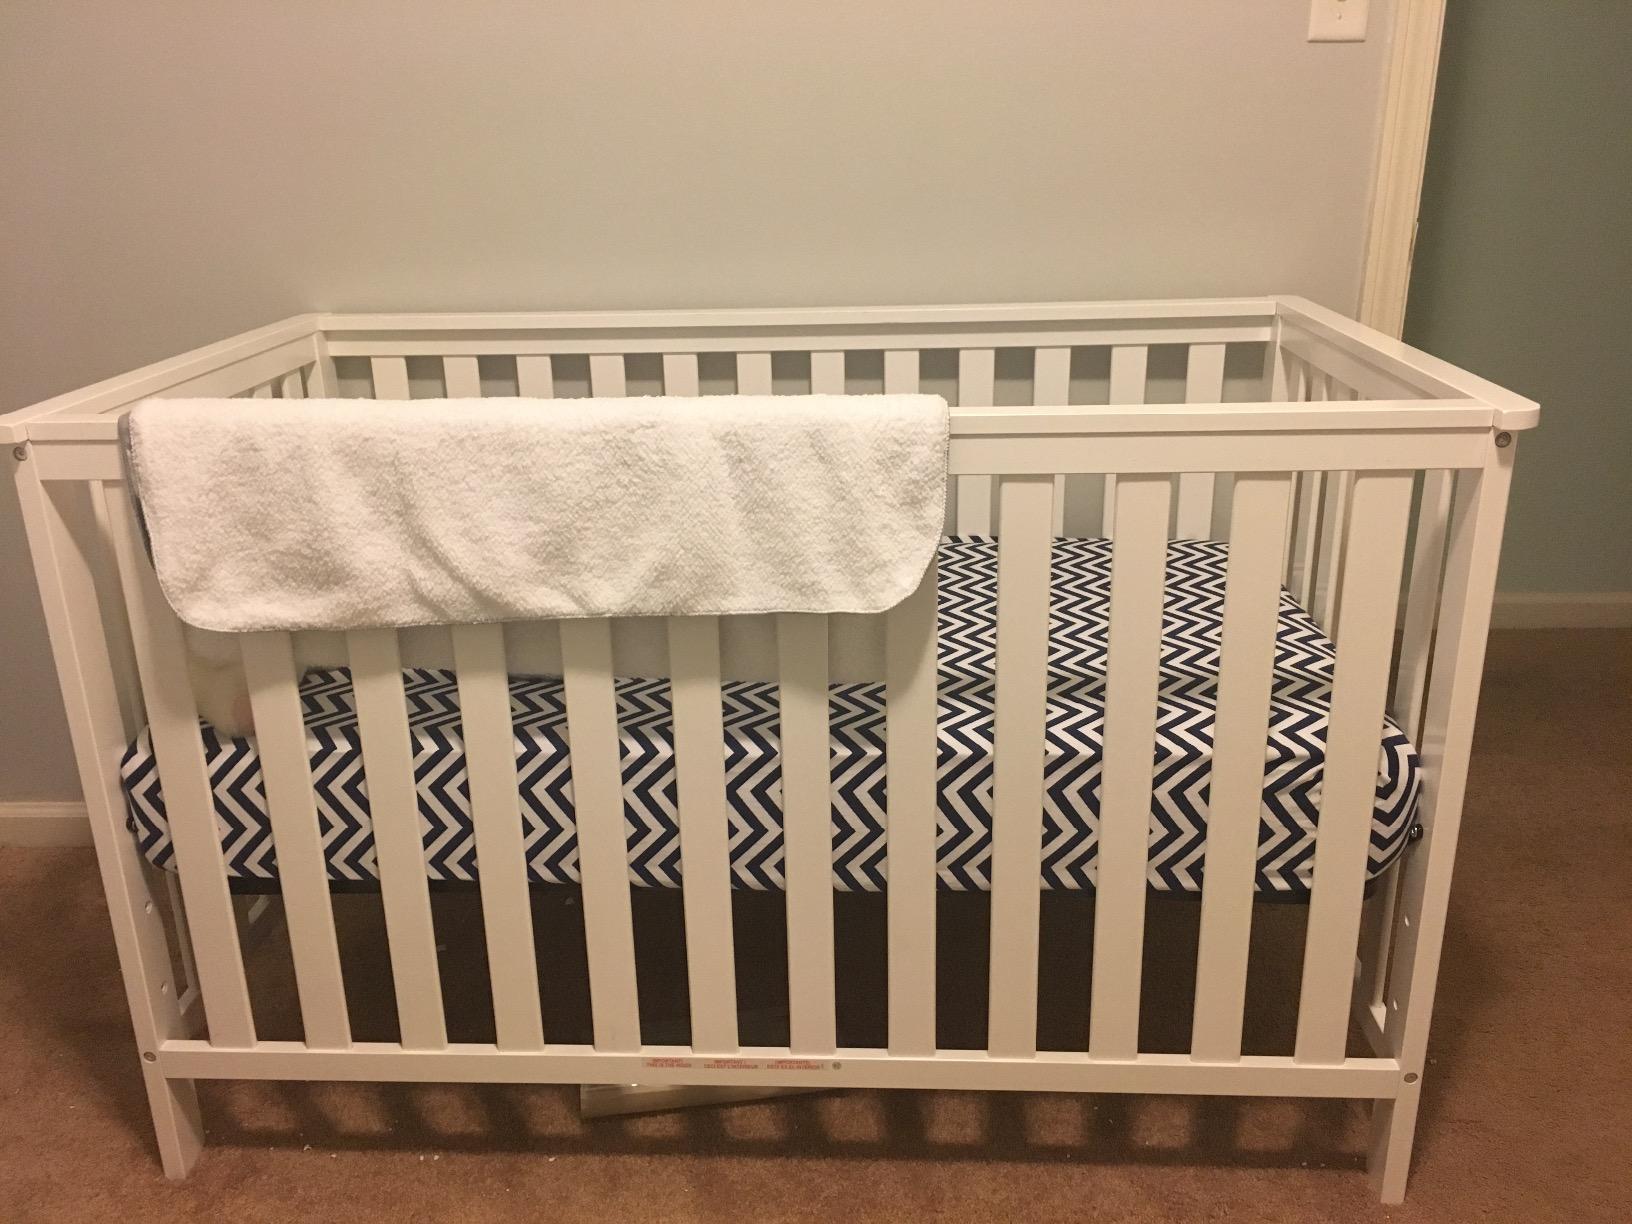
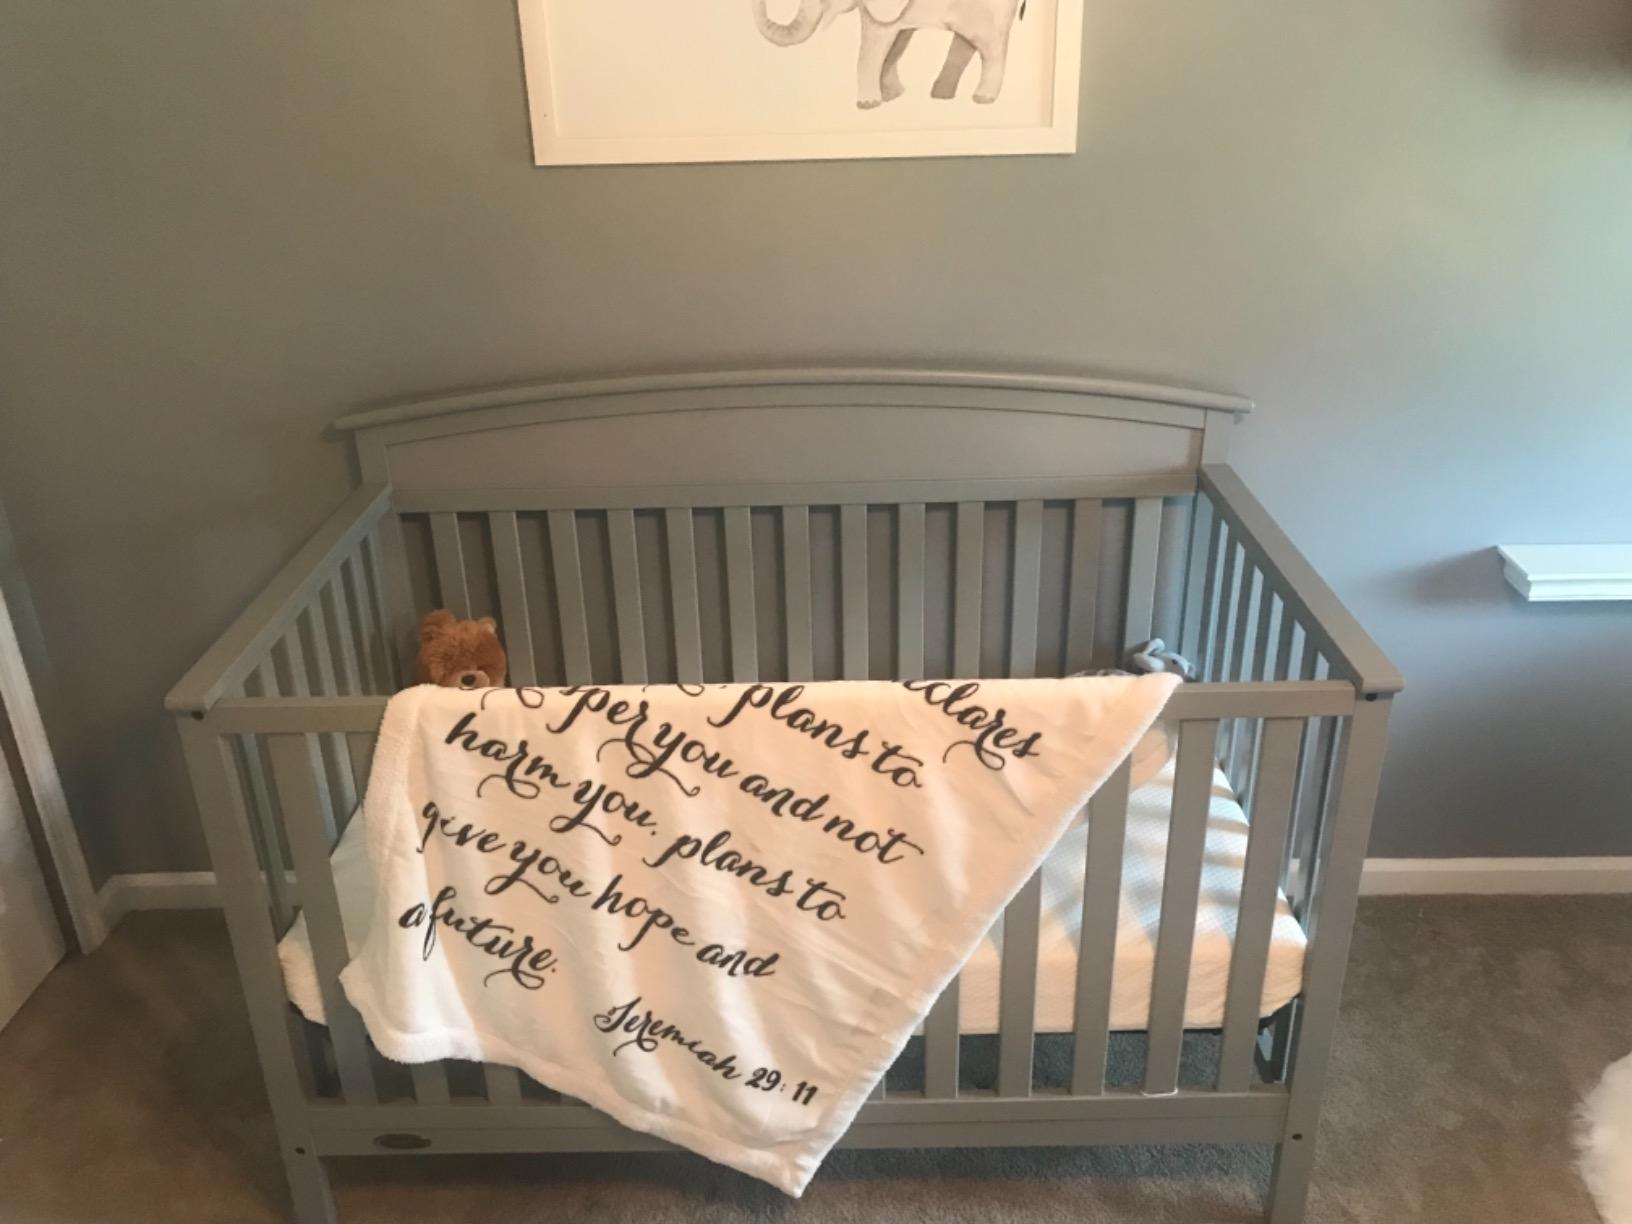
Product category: products_crib
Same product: no